Sky position (RA, Dec in degrees): 130.584, 7.938
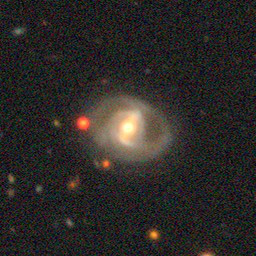
Galaxy morphology: Barred Spiral Galaxies